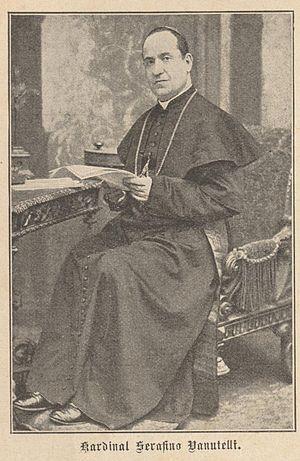
Serafino Vannutelli était un cardinal italien, frère de Vincenzo Vannutelli qui fut fait cardinal deux ans après lui, en 1889.